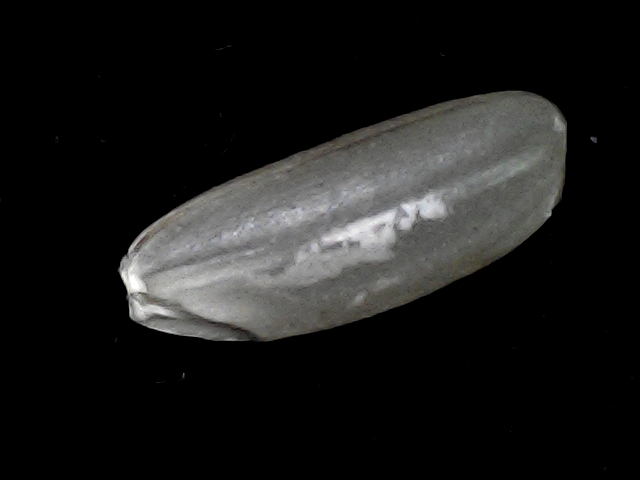
Rice variety: BD51